Weißenfels

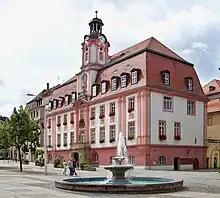
Weißenfels baroque Town hall

Since the 19th century industrialisation, shoe manufacture was Weißenfels' primary industry, until 1991 when the last factory shut down. Since then, the food processing industry has grown significantly. The main companies are: